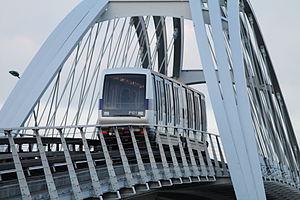
Le viaduc sur la rocade Est de Toulouse, ligne A du métro. Rame VAL 208.
Le véhicule automatique léger – anciennement acronyme du projet Villeneuve-d’Ascq - Lille – est un métro sur pneumatiques, totalement automatique, mis en œuvre pour le transport urbain ou la desserte d'un aéroport. Il est le premier projet de véhicule automatique léger au monde.
Matra, acronyme de Mécanique Aviation Traction, était une entreprise française ayant existé de 1937 à 2003.